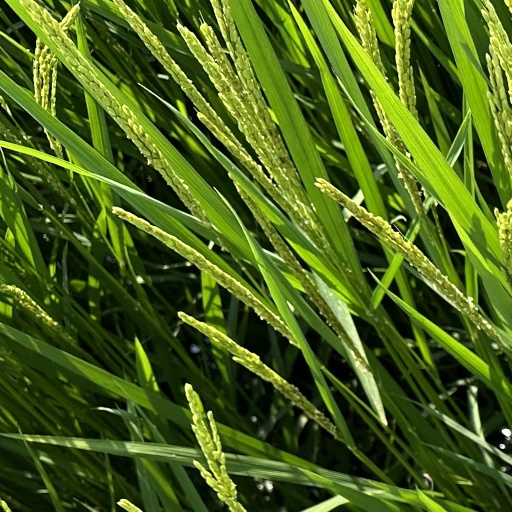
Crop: rice